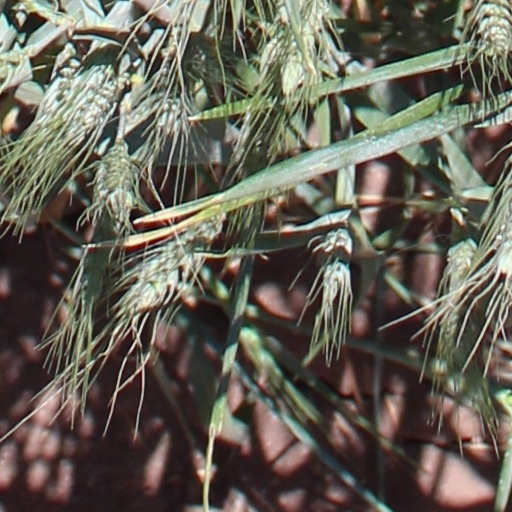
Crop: wheat